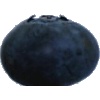
Label: blueberry